Sport in Eritrea

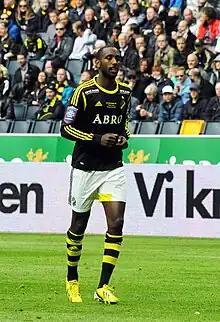
The team captain for the Eritrean national football team is Henok Goitom

Cycling has a long tradition in Eritrea and was first introduced during the colonial period. The Tour of Eritrea, a multi-stage cycling event, was held annually from 2001 to 2017 throughout the country.